Moscow School District

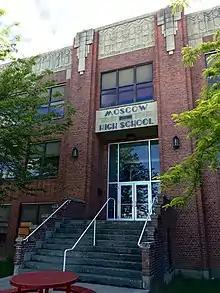
Moscow High School

Prior to 1939, the high school was housed in the 1912 building to the north, across Third Street. The first high school of 1892 was on the present campus, southwest of Third & Adams streets, and was razed in 1939. Both of the former high schools were later known as "Whitworth." The 1912 building was used as the district's junior high for twenty years, until the present middle school opened in 1959. The school district used the 1912 building for administration offices until its new building was completed in 1996, north of the middle school. The 1912 building was sold to the city in 1998 and is now the "1912 Center."